Swiss mercenaries

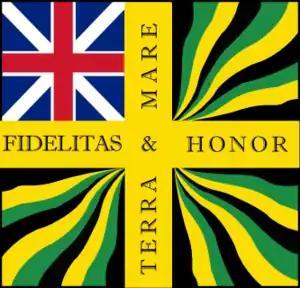
Flag of the regiment de Meuron

During the first Bourbon Restoration of 1814–1815, the grenadier companies of the by now under-strength four Swiss regiments undertook ceremonial guard duties in Paris. Upon Napoleon's return from Elba in 1815, the serving Swiss units were recalled to Switzerland on the grounds that a new contract signed with the government of Louis XVIII had now been rendered void. Still, one composite regiment of Napoleon's Swiss veterans fought at Wavre during the Hundred Days. After the second Bourbon Restoration, a final capitulation was signed in 1816 for the recruitment of six Swiss regiments, four for the line infantry and two for the Royal Guard, with a nominal strength of 14,000 men. All Swiss units were disbanded following the final overthrow of the Bourbon monarchy in the Revolution of 1830, where about three hundred Swiss soldiers were killed in the defense of the Fontainebleau and Louvre palaces.